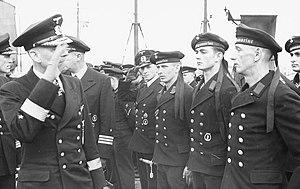
L'insigne de combat des mouilleurs de mines, chasseurs de sous-marins et escorteurs, est une décoration militaire allemande du Troisième Reich. Elle fut créée le 31 août 1940 par l'amiral Raeder pour récompenser les personnels des mouilleurs de mines, chasseurs de sous-marins et escorteurs.